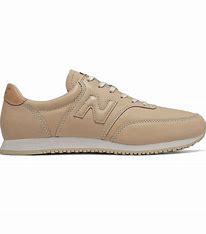
Brand: New
Model: Balance 100